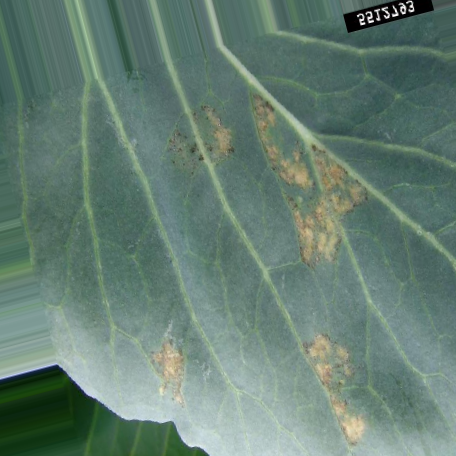
Label: Downy Mildew